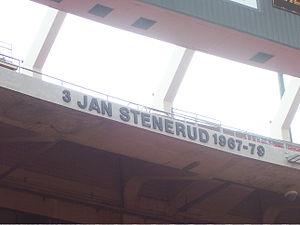
Jan Stenerud, né le 26 novembre 1942 à Fetsund, est un joueur norvégien de football américain ayant évolué comme Kicker.